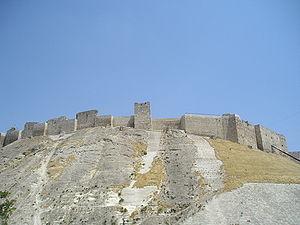
Jean II Comnène, né le 13 septembre 1087 et mort le 8 avril 1143 en Cilicie, est un empereur byzantin qui règne du 15 août 1118 au 5 avril 1143. Il est surnommé Kalojannis ou Calojanni, soit « Jean le Beau », beau intérieurement, d'une bonne âme. Les chroniques de l'époque le décrivent de teint sombre, avec des traits plutôt ingrats et des cheveux noirs qui lui valent le surnom de Maurus.